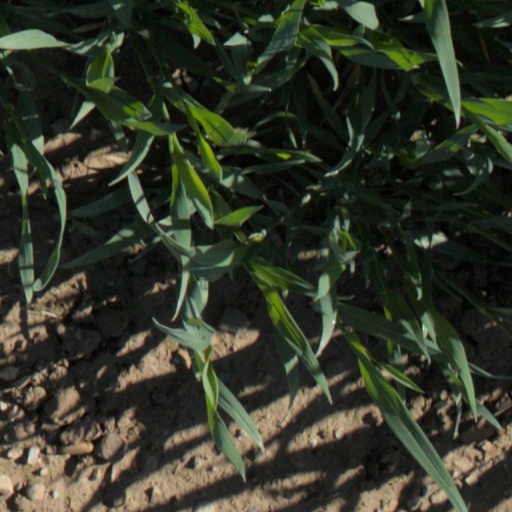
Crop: wheat